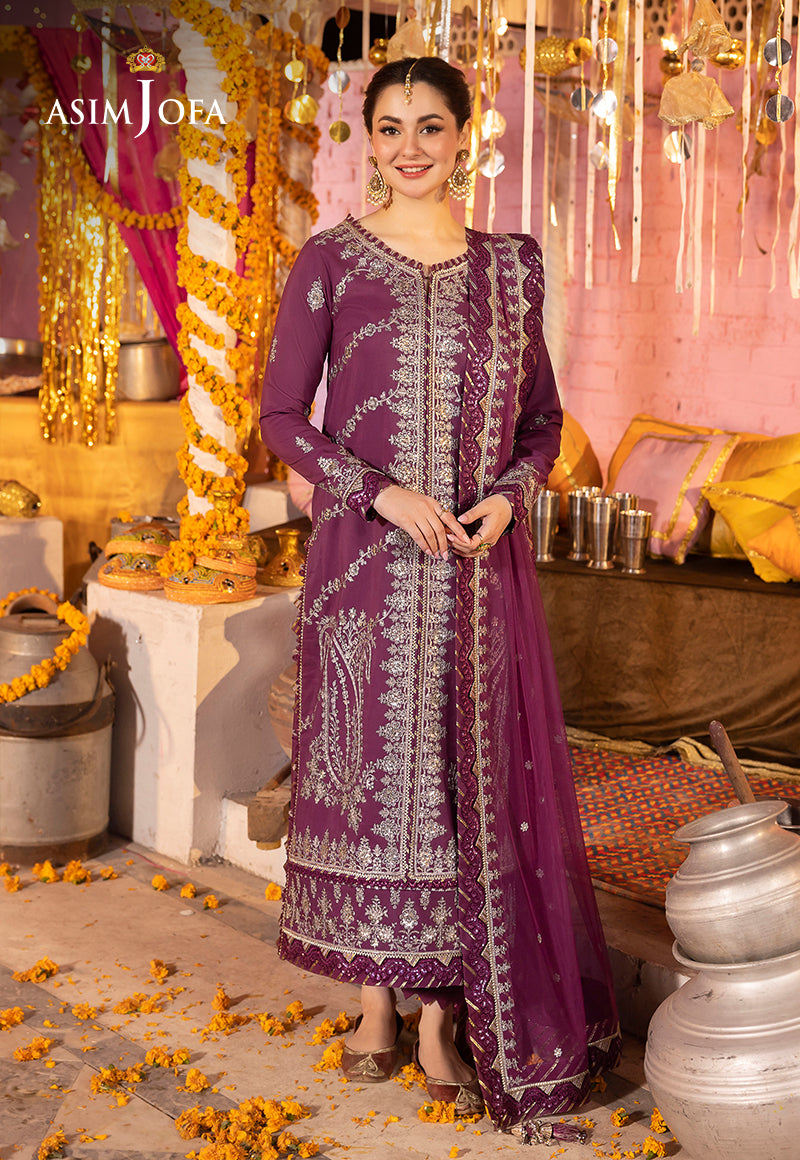
purple embroidered salwar suit